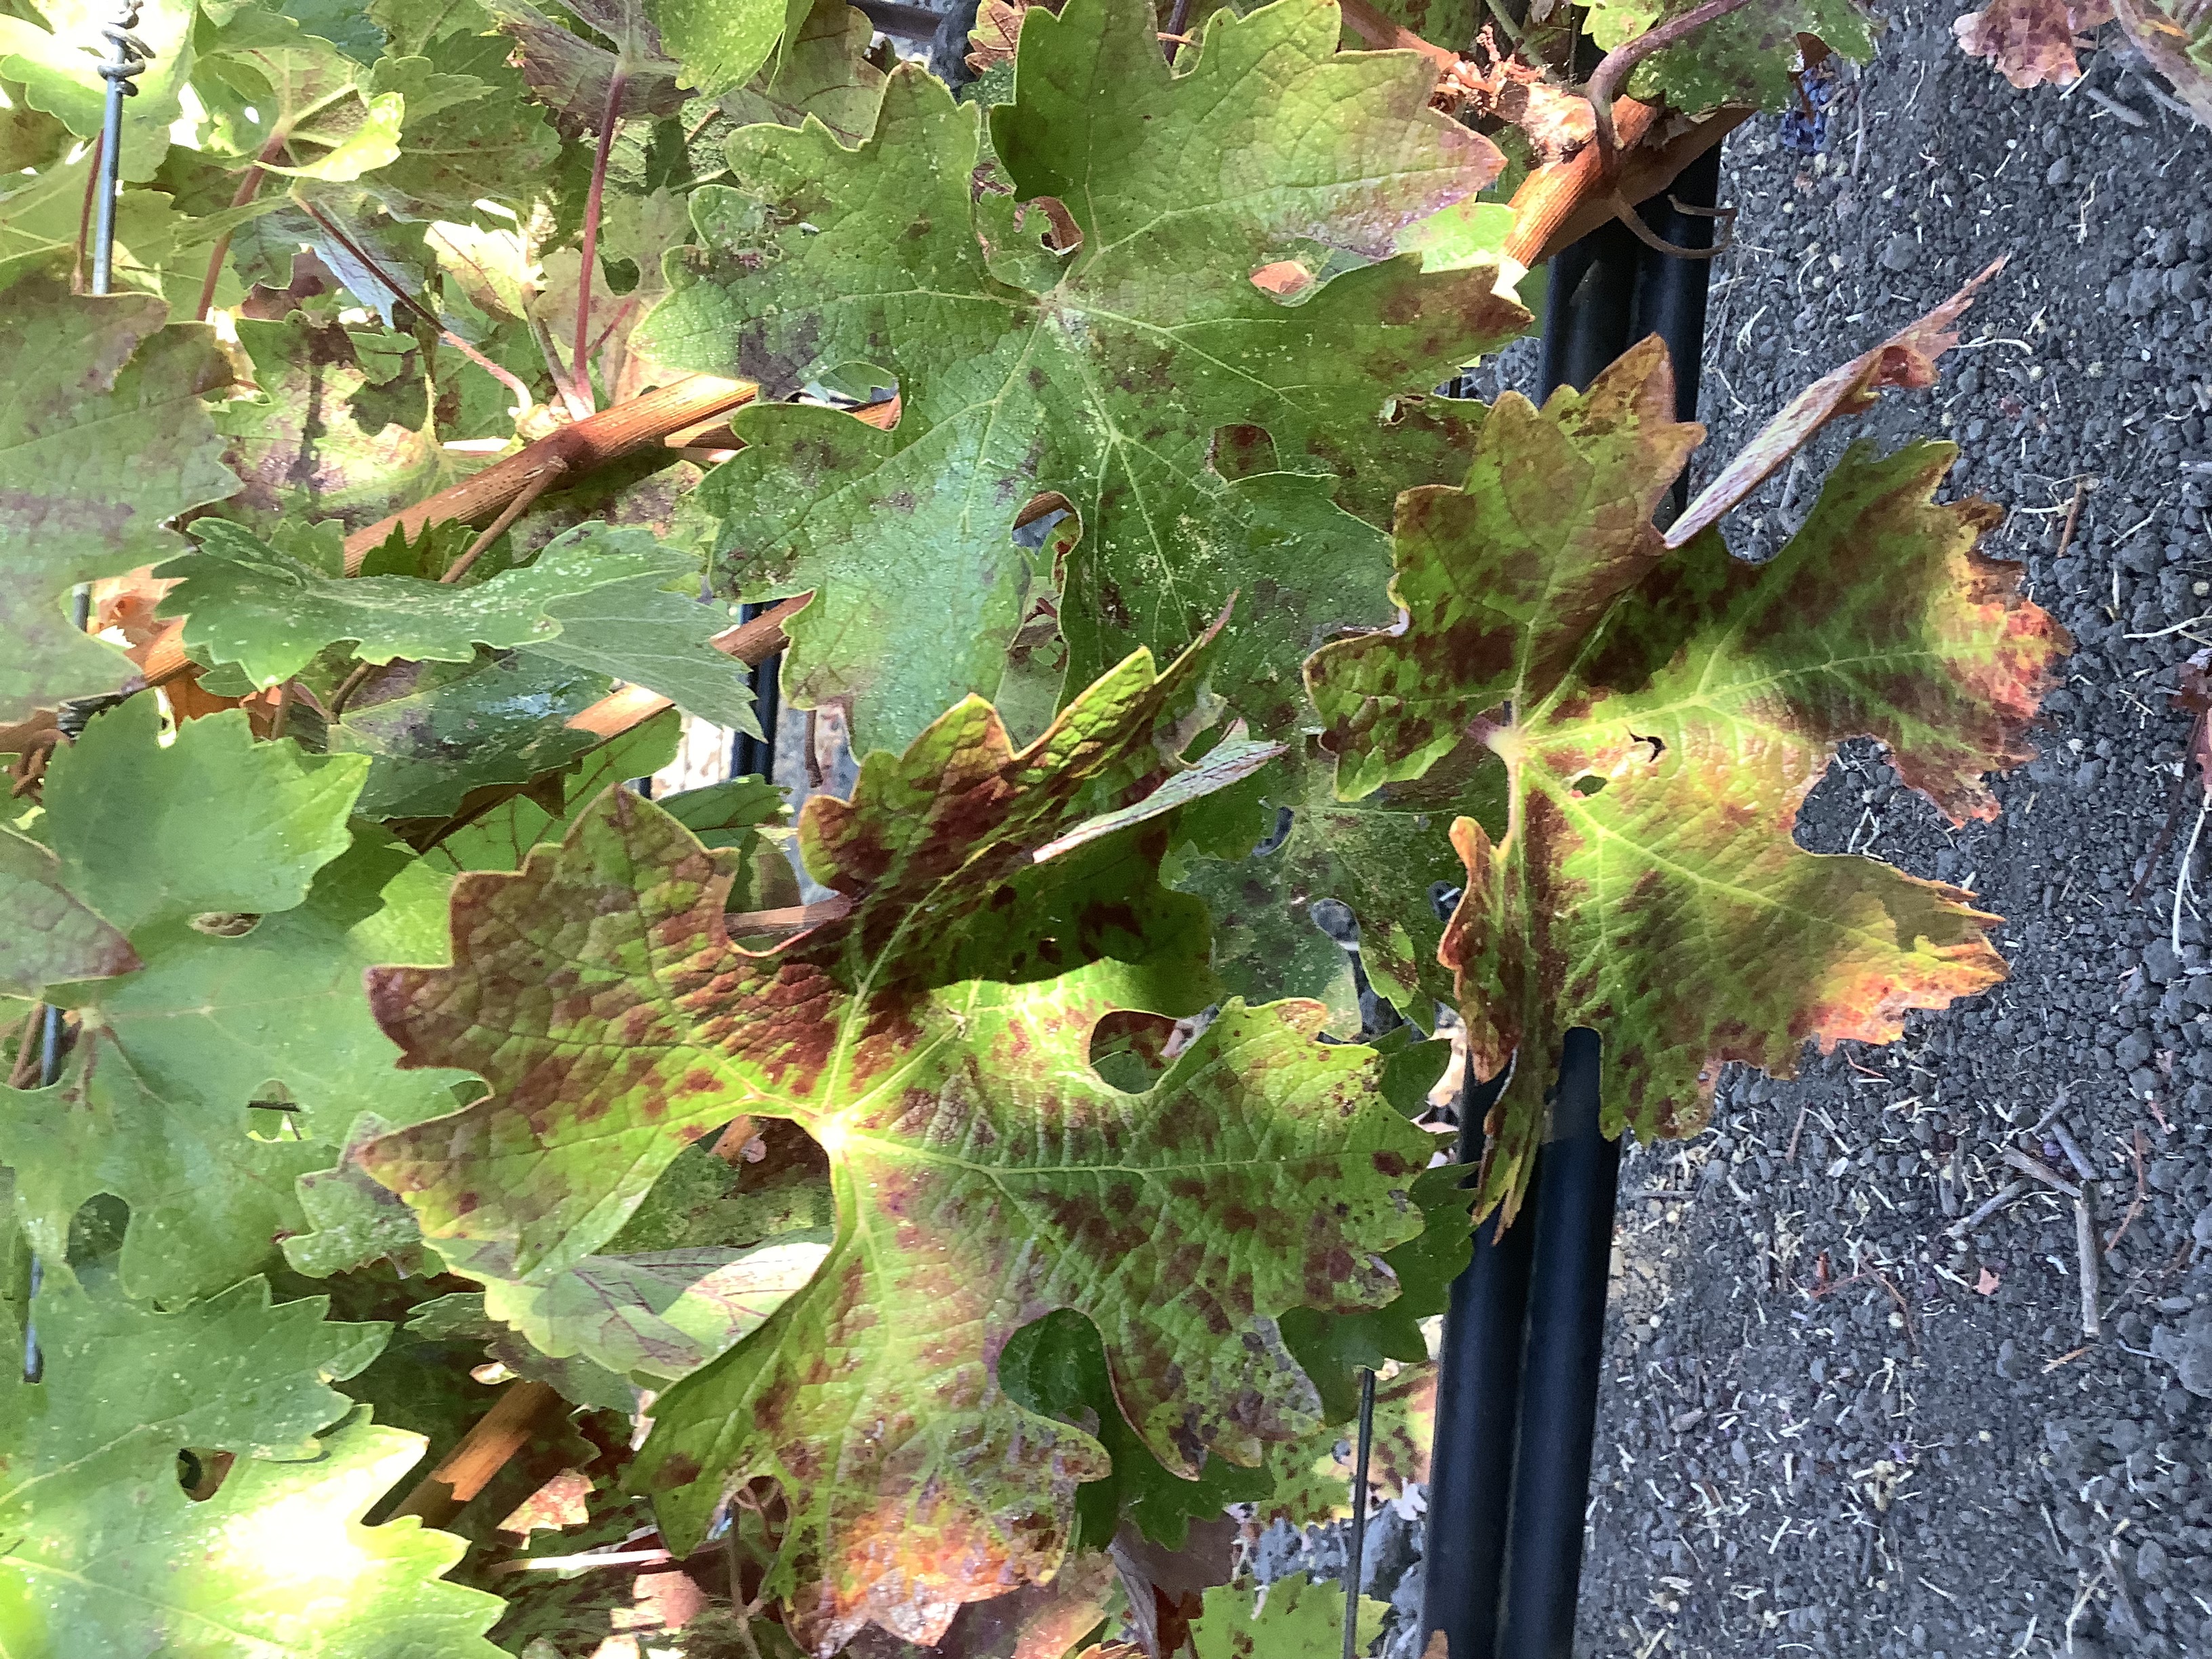
Label: Red Blotch